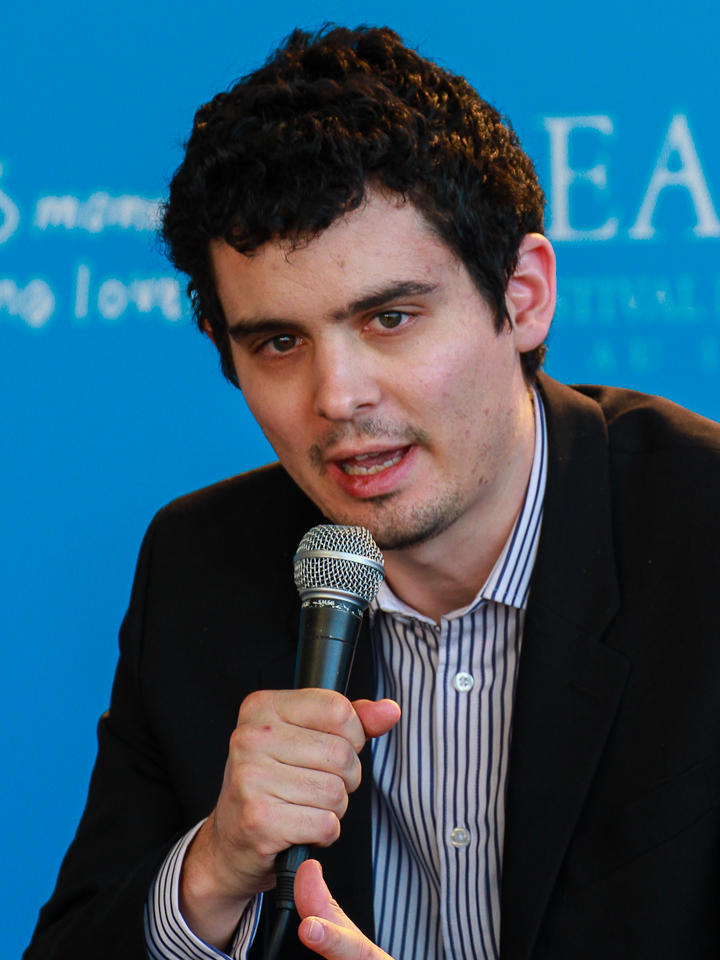
เดเมียน ชาเซลล์

| birth_name =เดเมียน แซร์Cite web|title=Damien Chazelle Biography, Movies, & Facts|website=Encyclopedia Britannica|language=en ชาเซลล์
| image = Damien Chazelle (cropped).jpg
| caption = เดเมียน ชาเซลล์ ในปี 2014
| name = เดเมียน ชาเซลล์
| occupation = ผู้ผลิตภาพยนตร์
| years_active = 2008–ปัจจุบัน
| alma_mater = มหาวิทยาลัยฮาร์วาร์ด
| birth_place = พรอวิเดนซ์, รัฐโรดไอแลนด์, สหรัฐ
| children = 1
| parents = เบอร์นาร์ด ชาเซลล์ (พ่อ)ซิเลีย ชาเซลล์ (แม่)
| spouse = ubl||
| signature = Damien Chazelle Signature.svg
เดเมียน แซร์ ชาเซลล์ () เกิดวันที่ 19 มกราคม ค.ศ. 1985 เป็นผู้กำกับภาพยนตร์ ผู้อำนวยการสร้างและนักเขียนบทชาวแคนาดา-อเมริกันเขาเป็นที่รู้จักกันดีที่สุดสำหรับภาพยนตร์ของเขาเรื่อง "ตีให้ลั่น เพราะฝันยังไม่จบ|วิพแลช: ตีให้ลั่น เพราะฝันยังไม่จบ" (2014), "นครดารา|ลา ลา แลนด์: นครดารา" (2016) และ "มนุษย์คนแรกบนดวงจันทร์|เฟิร์สแมน: มนุษย์คนแรกบนดวงจันทร์" (2018) สำหรับ "ลา ลา แลนด์" เขาได้รับรางวัลมากมายรวมถึง รางวัลลูกโลกทองคำ และ รางวัลออสการ์ สาขาผู้กำกับภาพยนตร์ยอดเยี่ยม ทำให้เขาเป็นคนที่อายุน้อยที่สุดที่ชนะรางวัลทั้งสองด้วยอายุแค่ 32 ปี
==ผลงาน==
===ภาพยนตร์===
| class="wikitable sortable"
! rowspan=2 | ปี
! rowspan=2 | เรื่อง
! colspan=3 | ตำแหน่ง
! rowspan=2 | หมายเหตุ
|-
! ผู้กำกับ
! เขียนบท
! ผู้อำนวยการสร้าง
|-
| 2009
| "กาย แอนด์ แมดเดลีน ออน อะ พาร์ค เบนซ์"
|
|
|
|
|-
| rowspan=2 | 2013
| "เดอะ ลาสต์ เอ็กซอร์ซิสซึม: นรกเฮี้ยน 2"
|
|
|
| rowspan=6 |
|-
| "แกรนด์เปียโน"
|
|
|
|-
| 2014
| "ตีให้ลั่น เพราะฝันยังไม่จบ|วิพแลช: ตีให้ลั่น เพราะฝันยังไม่จบ"
|
|
|
|-
| rowspan=2 | 2016
| "10 โคลเวอร์ฟิลด์ เลน"
|
|
|
|-
| "นครดารา|ลา ลา แลนด์: นครดารา"
|
|
|
|-
| 2018
| "มนุษย์คนแรกบนดวงจันทร์|เฟิร์สแมน: มนุษย์คนแรกบนดวงจันทร์"
|
|
|
|-
| 2022
| "บาบิโลน"
|
|
|
|
|
===โทรทัศน์===
| class="wikitable sortable"
! rowspan=2 | ปี
! rowspan=2 | เรื่อง
! colspan=3 | ตำแหน่ง
! rowspan=2 | หมายเหตุ
|-
! ผู้กำกับ
! เขียนบท
! ผู้อำนวยการสร้าง
|-
| 2020
| "ดิ เอ็ดดี้"
|
|
|
|
|
==ผลตอบรับ==
ผลตอบรับ ทั้งคำวิจารณ์และรายได้ จากการกำกับภาพยนตร์ทั้งหมด 4 เรื่องของ เดเมียน ชาเซลล์
| class="wikitable sortable"
|-
! ปี
! เรื่อง
! รอตเทนโทเมโทส์
! colspan=2 | เมทาคริติก
! ทุนสร้าง
! รายได้ทั่วโลก
|-
| 2009 || "กาย แอนด์ แมดเดลีน ออน อะ พาร์ค เบนซ์" ||ไฟล์:Rotten Tomatoes.svg|12px 91% || rowspan=4 style="background-color:#66CC33;" |
| 83 || style="text-align:center;" | $60,000 || align="right" | $35,556
|-
| 2014 || "วิพแลช: ตีให้ลั่น เพราะฝันยังไม่จบ" ||ไฟล์:Rotten Tomatoes.svg|12px 94% || 88 || style="text-align:center;" | $3,300,000 || align="right" | $49,396,747
|-
| 2016 || "ลา ลา แลนด์: นครดารา" ||ไฟล์:Rotten Tomatoes.svg|12px 91% || 94 || style="text-align:center;" | $30,000,000 || align="right" | $448,864,344
|-
| 2018 || "เฟิร์สแมน: มนุษย์คนแรกบนดวงจันทร์" ||ไฟล์:Rotten Tomatoes.svg|12px 87% || 84 || style="text-align:center;" | $59,000,000 || align="right" | $105,702,570
|-
! colspan=2 | เฉลี่ย รวม
! ไฟล์:Rotten Tomatoes.svg|12px 91%
! colspan=2 | 87
! $92.4 ล้าน
! $603,999,217
|
ไฟล์:Rotten Tomatoes rotten.svg|16px ไฟล์:Rotten Tomatoes.svg|16px
สีแดง สีส้ม สีเขียว
$
==รางวัล==
จำนวนรางวัลที่เข้าชิงและได้รับจากภาพยนตร์ของ เดเมียน ชาเซลล์
== อ้างอิง ==
==แหล่งข้อมูลอื่น==
*
หมวดหมู่:นักเขียนบทชาวอเมริกัน
หมวดหมู่:ผู้กำกับภาพยนตร์ชาวอเมริกัน
หมวดหมู่:ผู้กำกับภาพยนตร์ยอดเยี่ยม รางวัลออสการ์
หมวดหมู่:ผู้อำนวยการสร้างภาพยนตร์ชาวอเมริกัน